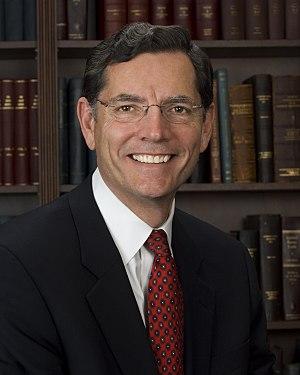
Cette page dresse la liste des sénateurs des États-Unis ayant représenté le Wyoming au congrès américain.